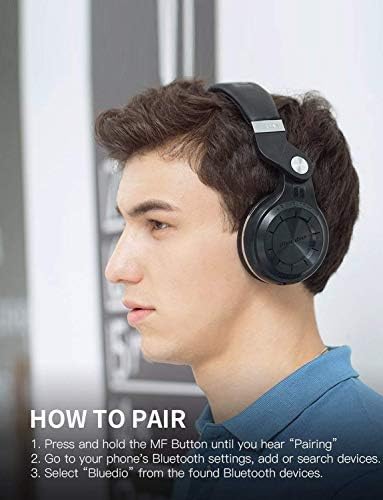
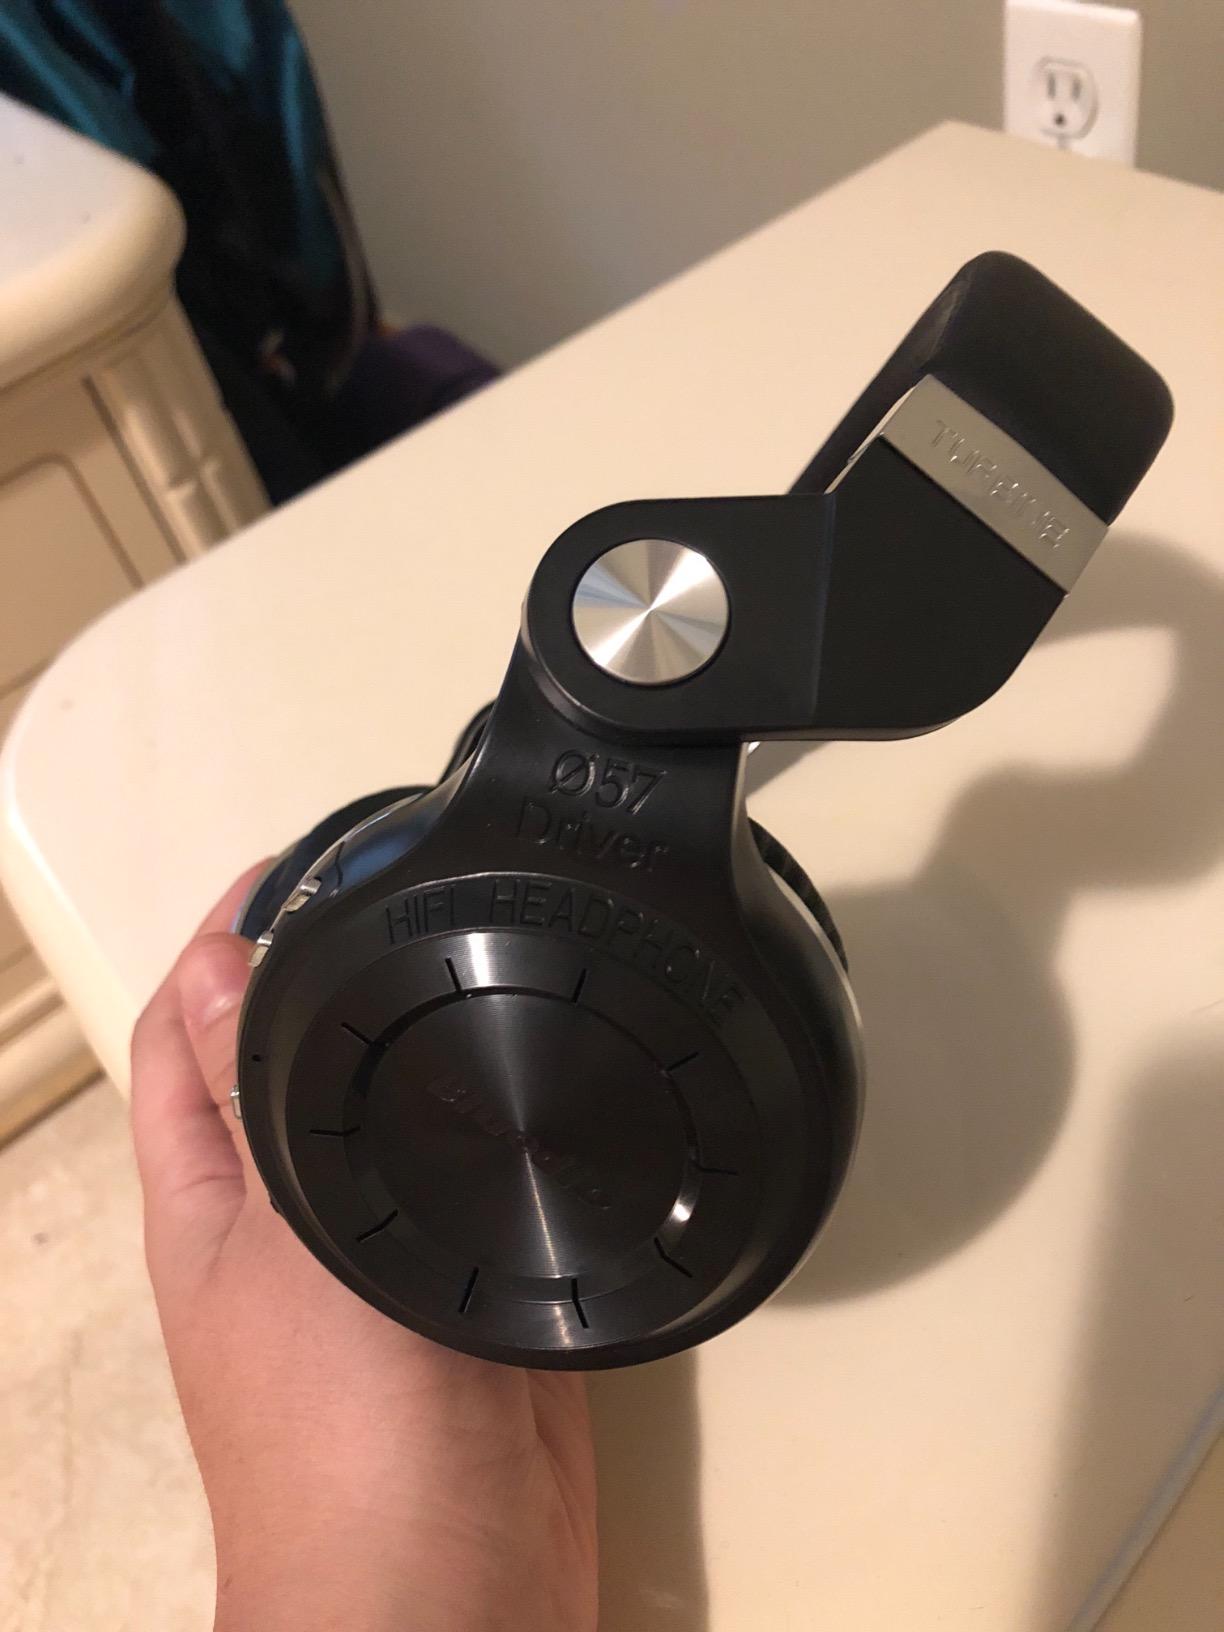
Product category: headphones
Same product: yes